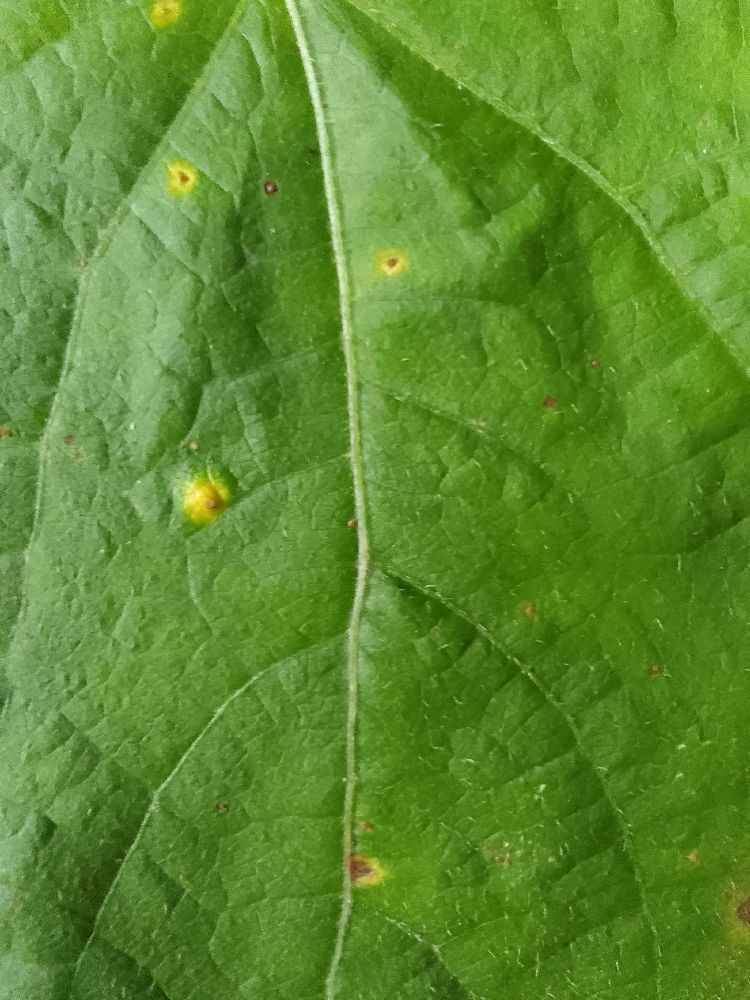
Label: rust